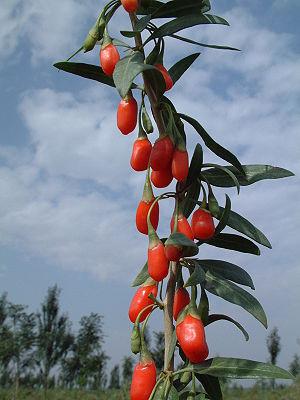
Le lyciet commun ou lyciet de Barbarie est un arbuste de la famille des Solanaceae, largement répandu de l'Europe méridionale à l'Asie.